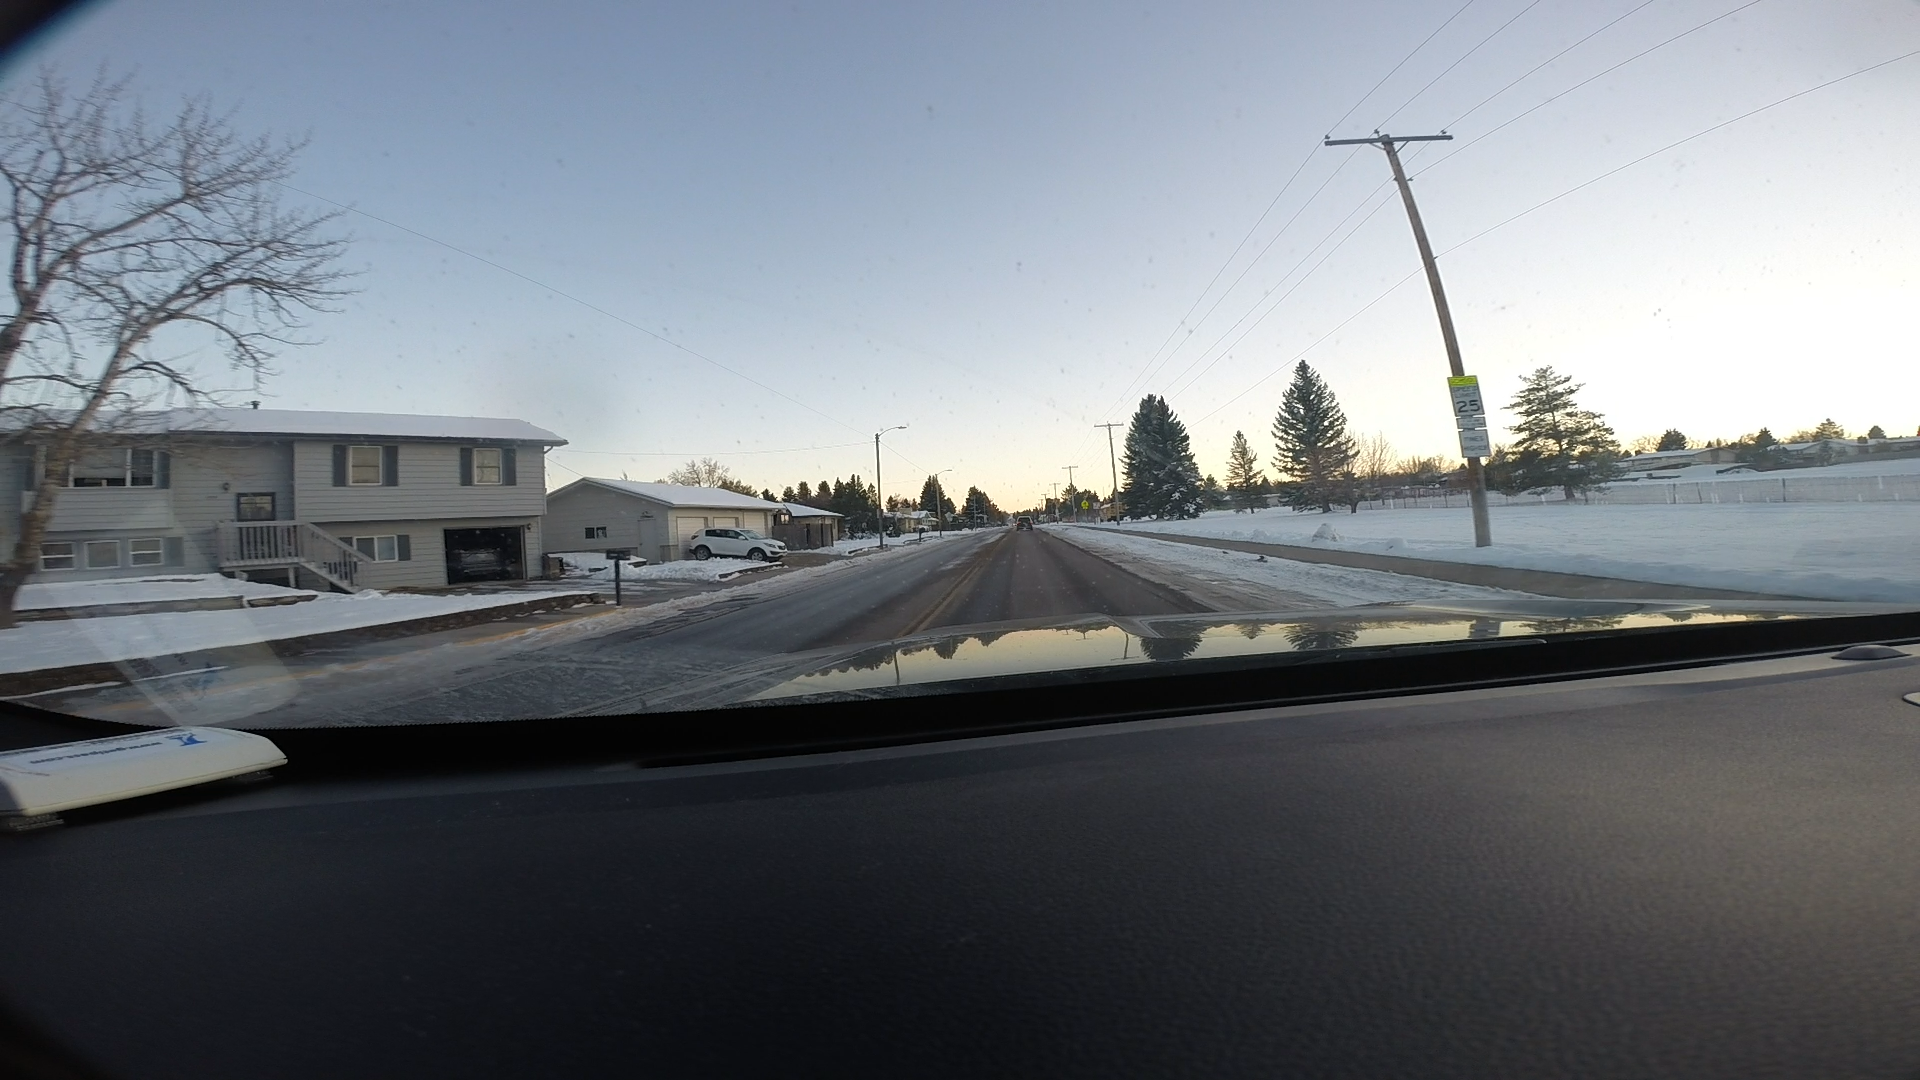
Speed limit sign label: mph25